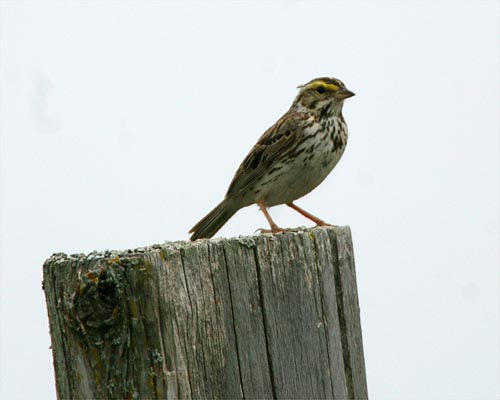
the bird has sharp and pointed beak, the beak is small when compared to its body, it has brown beak, tarsus and feet.
a brown, white and black bird with a yellow eyebrow.
bird has brown body feathers, brown breast feathers, and brown beak
this small, plump bird is colored varying hues of brown with a bright yellow stripe on its head.
a bird with a white and brown splotched belly with brown head, back, and tail.
small bird with a short pointed beak, white and black speckled belly, yellow head and brown and black wingsthe bird has a small brown bill, a black eyering and striped crown.
brown and black spotted bird with white chest and short pointy light orange beak
this particular bird has a belly that is white with black patches
this bird features a yellow nape and brown cheek patch, its throat and breast are white with brown dotting through out.
Species: Savannah Sparrow